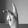
ASL letter: K